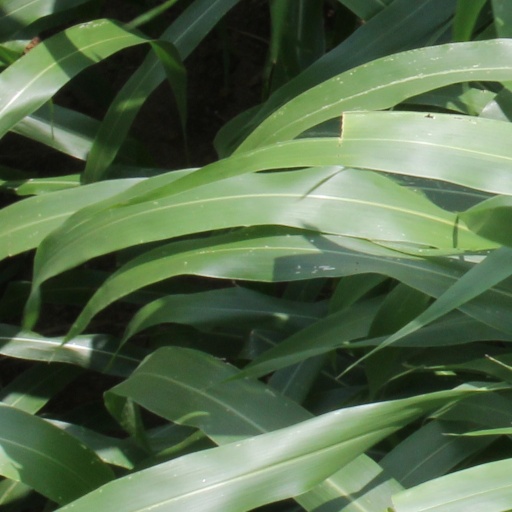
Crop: sorghum